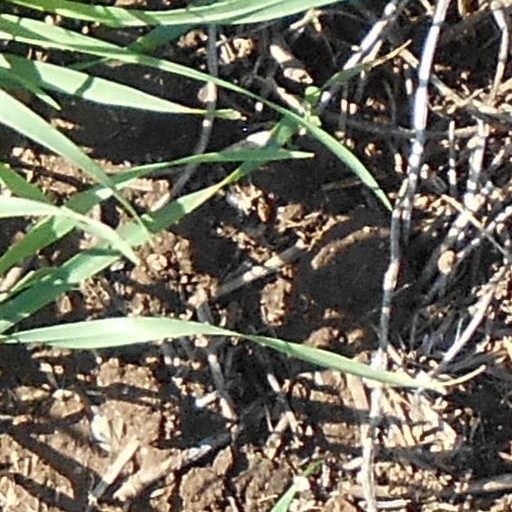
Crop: wheat